Champion of Lost Causes

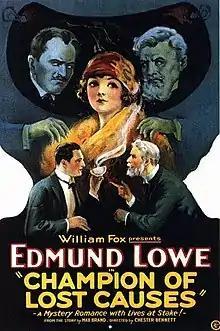
Theatrical poster

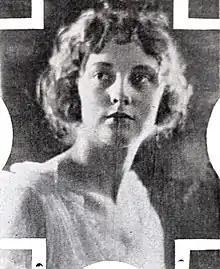
Barbara Bedford, 1925

Champion of Lost Causes is a lost 1925 American silent mystery film directed by Chester Bennett and starring Edmund Lowe, Barbara Bedford, and Walter McGrail. A writer in search of a story visits a gambling club and witnesses a murder, which he attempts to solve.